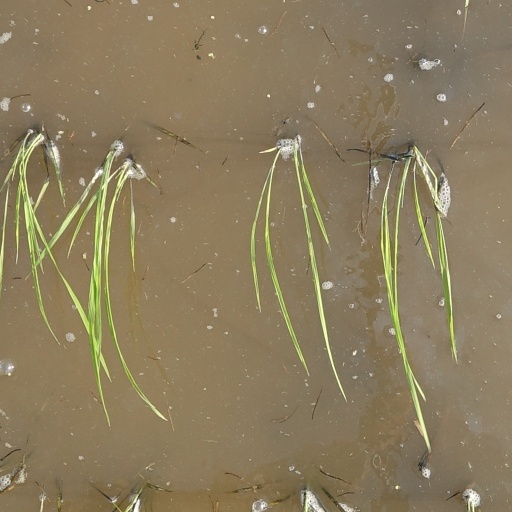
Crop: rice